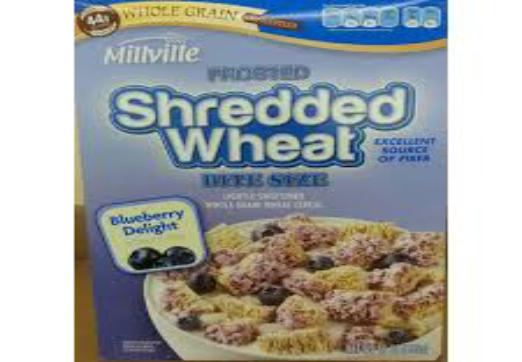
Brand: Frosted Shredded Wheat
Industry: Food